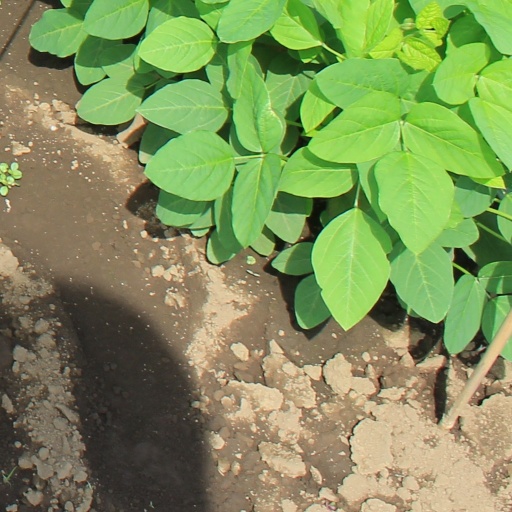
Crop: soybean